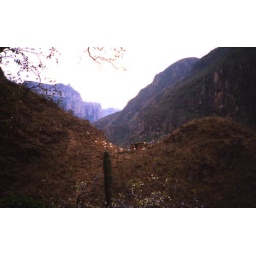
Esteban &amp;amp; family's little home on the hill above the Urique river at the bottom of Copper Canyon